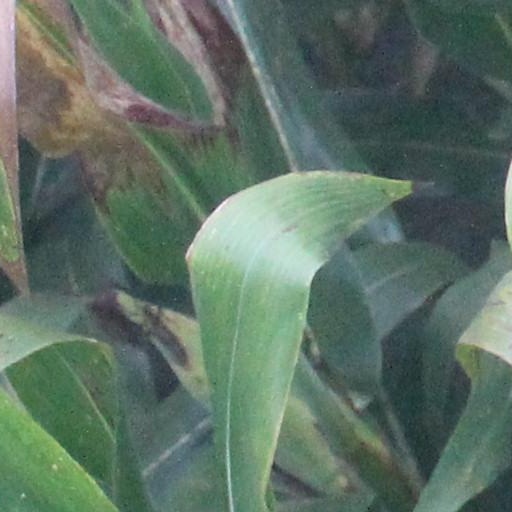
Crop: maize; corn